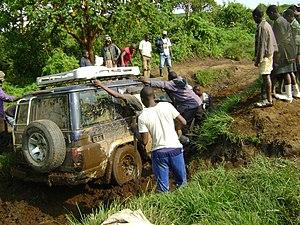
L'économie de la république démocratique du Congo, après une période de relatif dynamisme économique, a subi une sévère dépression entre le milieu des années 1980 et le milieu des années 2000, liée aux guerres civiles qui ont ravagé le pays. Avec une croissance économique de 8,2 % en 2008 et de 2,7 % en 2009, la RDC a ensuite été l'un des pays d'Afrique les plus touchés par la crise de 2008-2009.